Vitae duorum Offarum

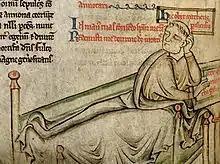
Vitae duorum Offarum

The Vitae duorum Offarum "The lives of the two Offas" is a literary history written in the mid-thirteenth century, apparently by the St Albans monk Matthew Paris; however, the most recent editor and translator of the work rejects this attribution and argues for an earlier date, in the late twelfth century. The earliest editor, William Wats, argues that the texts are older than Matthew's day but were revised by him; he bases this view on stylistic elements, such as the inclusion in the first "Vita" of a quotation from Lucan ("Pharsalia" I. 92–3) which also appears repeatedly in Matthew's "Chronica maiora".